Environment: real
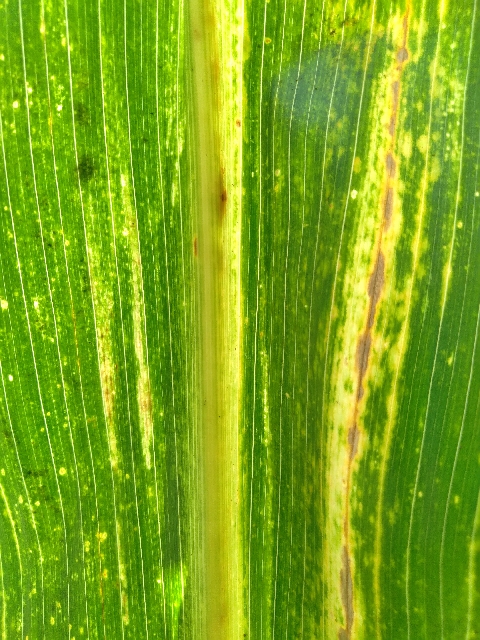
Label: lethal_necrosis